Dornoch Firth Bridge

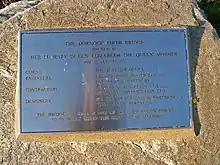
Plaque for the bridge's opening in 1991

It was built for the Scottish Office. There had been recent substantial improvements of the A9 between Inverness and Tain, including the cable-stayed Kessock Bridge at Inverness in 1982. The Dornoch Bridge was to be the final link in the chain. Tenders were open to bid from 1986, and 40 companies showed an interest in the contract. Ove Arup and Crouch Hogg Waterman of Glasgow produced a set of initial design parameters for companies to build. The joint-venture chosen to build the bridge put in a quote for £9.5 million, and won the contract in early 1988. There were proposals that the bridge should be constructed so as to allow the Far North railway line to benefit from the shorter route as well, with the potential for up to 45 minutes to be saved on the journey between Inverness and Thurso/Wick. However this part of the scheme failed to secure government funding, and so only a road bridge was built.